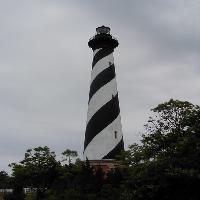
Weather: cloudy or overcast